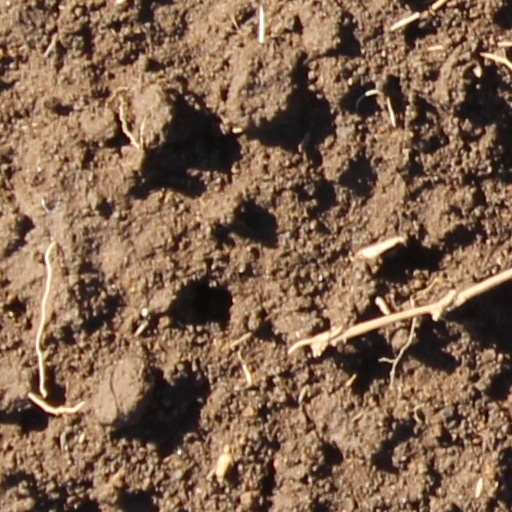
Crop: wheat